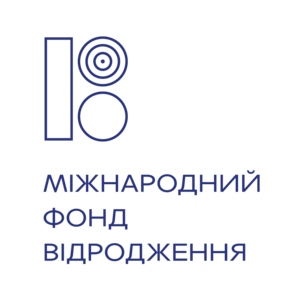
L'International Renaissance Foundation, ou IRF, est une organisation non gouvernementale ukrainienne créée en avril 1990, intégrée au sein de l'Open Society Foundations, toutes deux créées par George Soros et financées en grande partie par le congrès américain, via la National Endowment for Democracy.